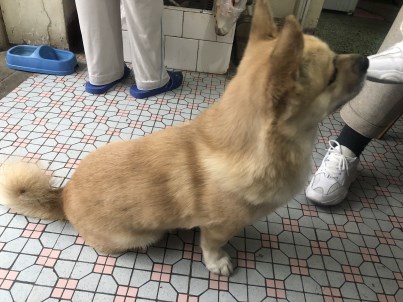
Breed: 3336-n000121-chinese_rural_dog